Question: What is the woman holding?
Tambaya: Me matar take riƙe dashi?
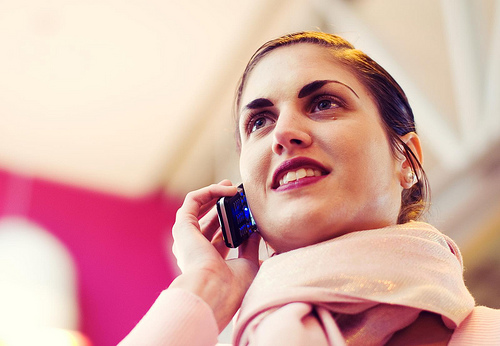
Answer: Cell phone.
Amsa: Wayar salula.